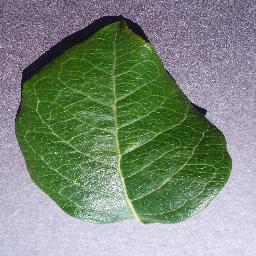
Label: Blueberry___healthy